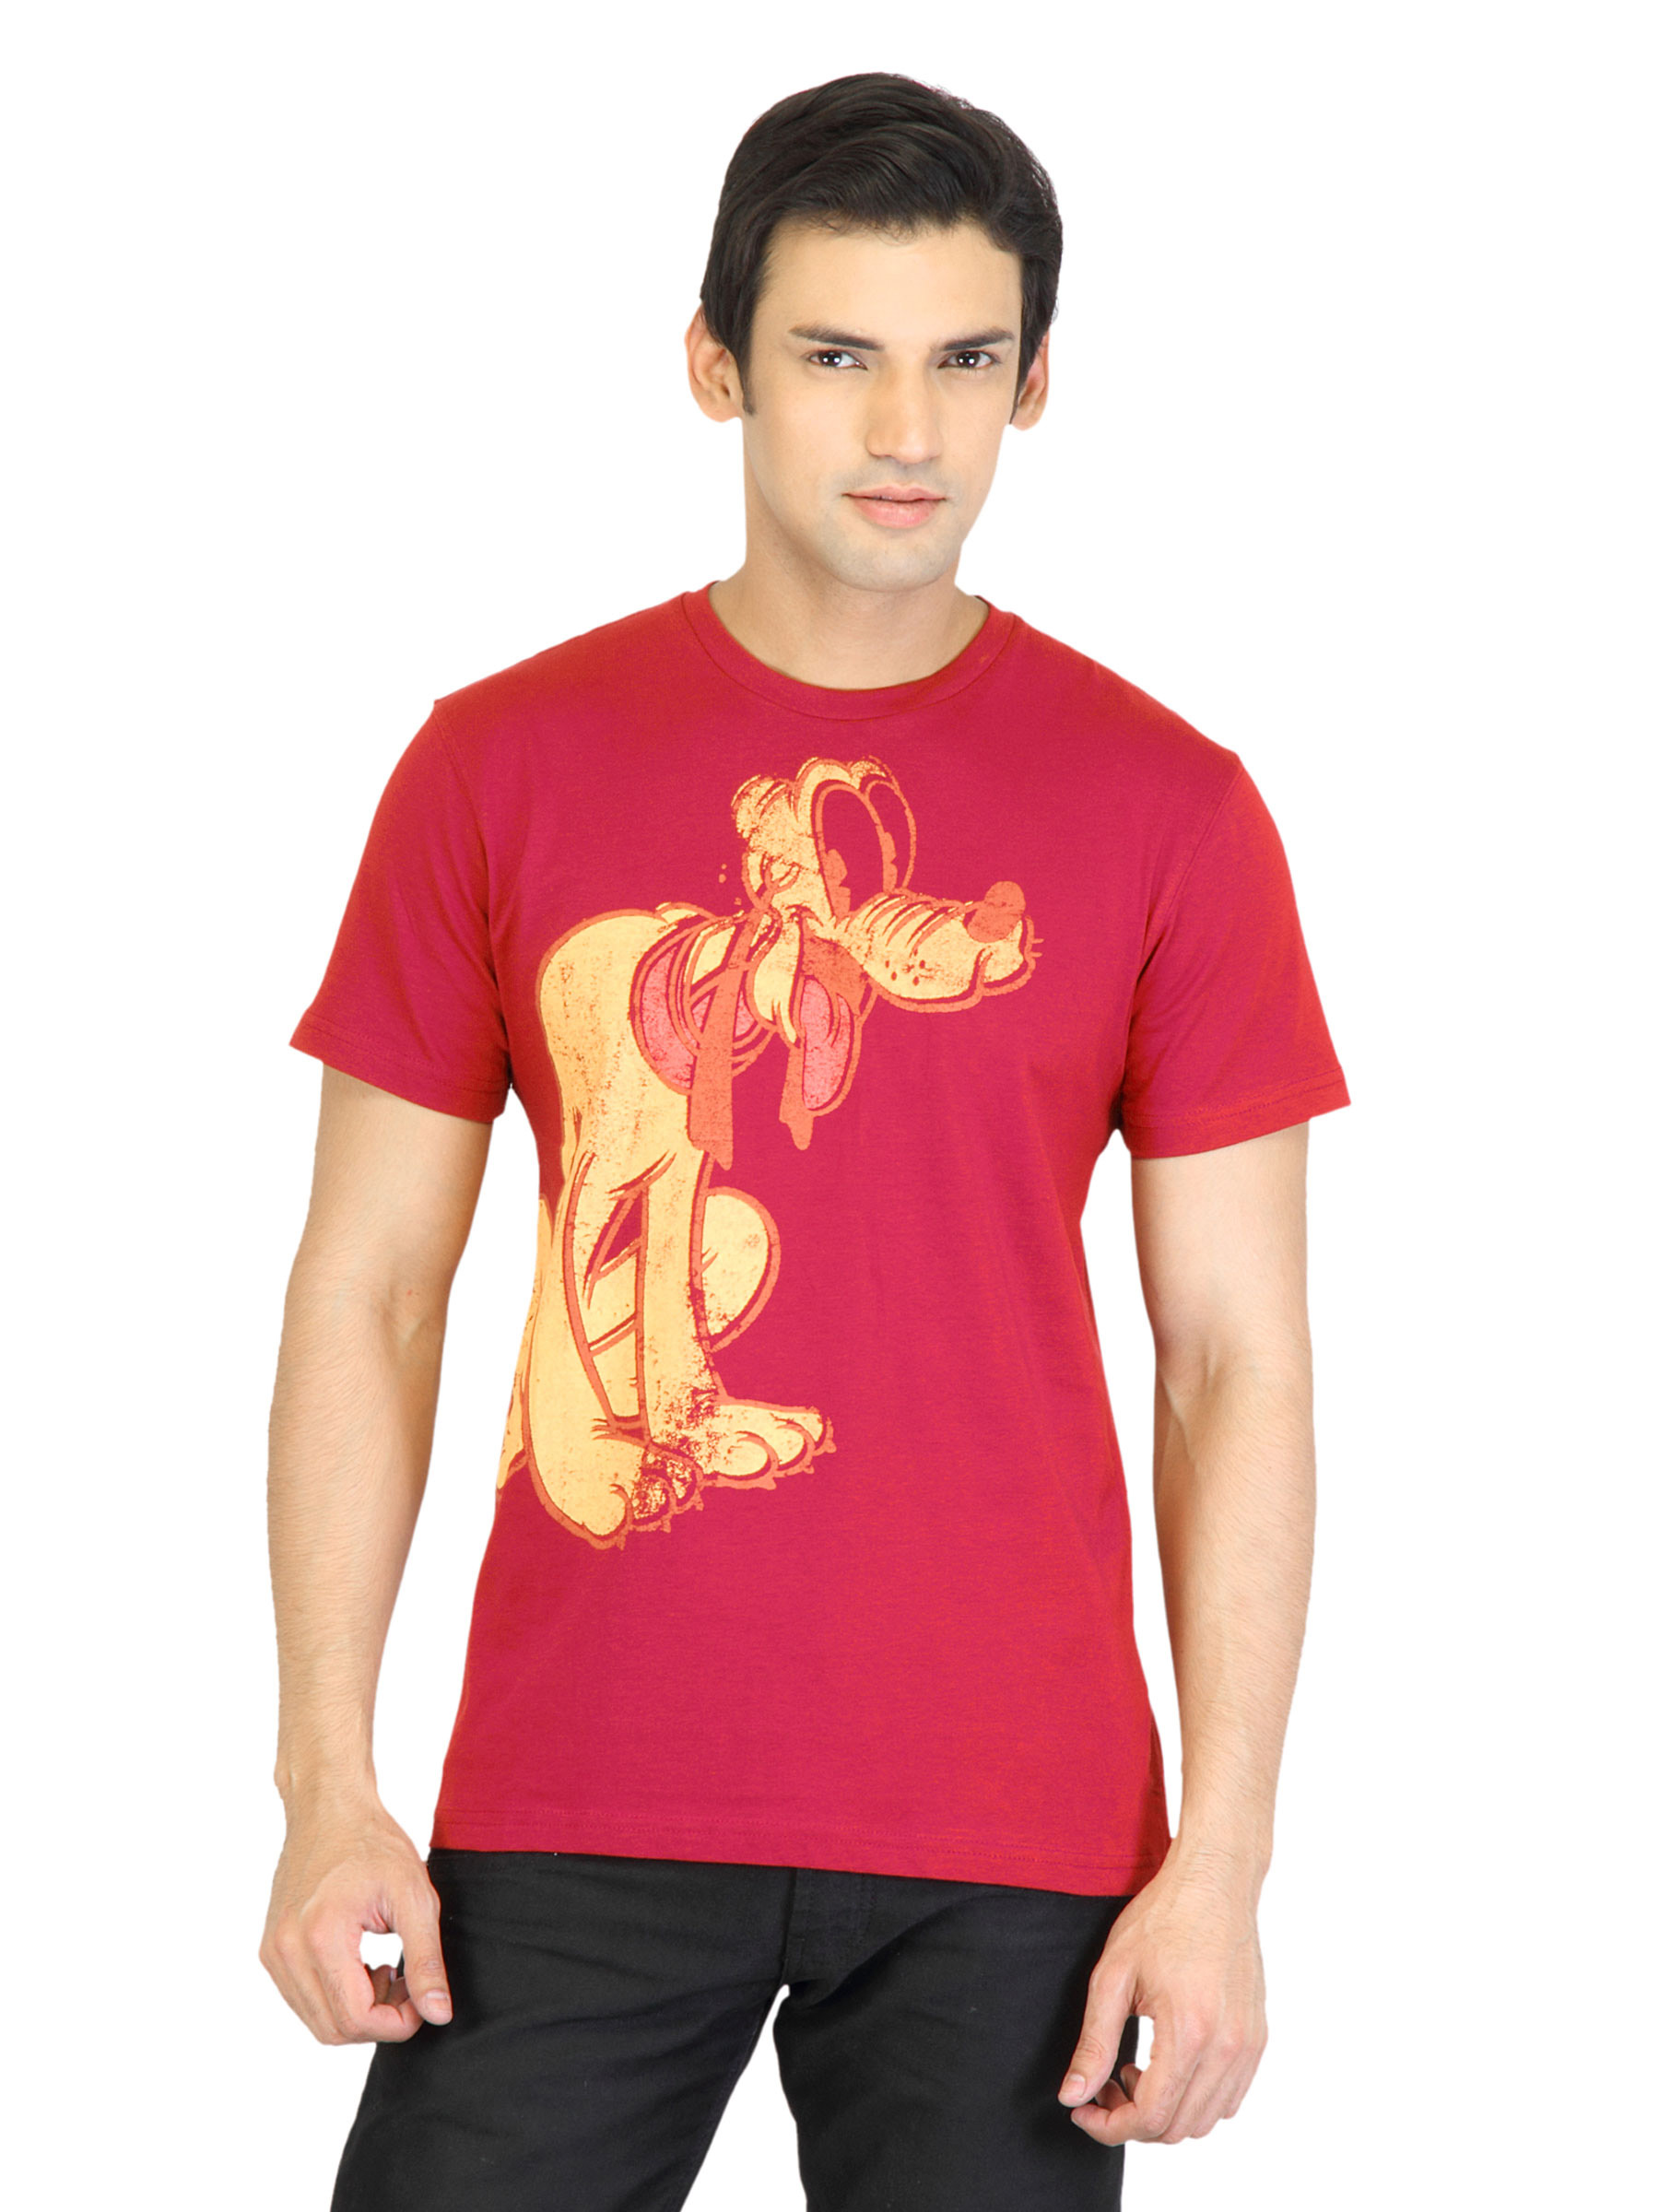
Disney Men Maroon Printed T-shirt
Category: Apparel / Topwear / Tshirts
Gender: Men
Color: Maroon
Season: Summer 2012
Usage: Casual